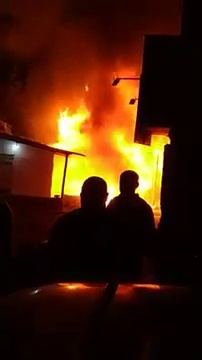
Fire: yes
Smoke: yes